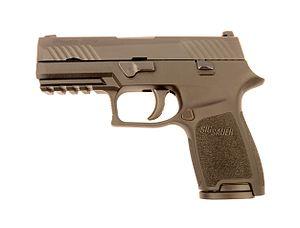
Le SIG Sauer P320 est un pistolet semi-automatique produit par Sig Sauer, Inc. à Exeter, New Hampshire, États-Unis et SIG Sauer GMBH d'Eckernförde, Allemagne. Le SIG Sauer P320 peut être chambré en 9 × 19 mm Parabellum, .357 SIG, .40 S&W, et .45 ACP. Les armes de poing en calibres 9 mm, .357 SIG, et .40 S&W peuvent être facilement converties. La conversion de .357 Sig à .40 S&W ne nécessite qu'un changement de canon, celles de 9 mm à .357 Sig ou .40 S&W et vice versa sont réalisées à l'aide de kits de conversion.